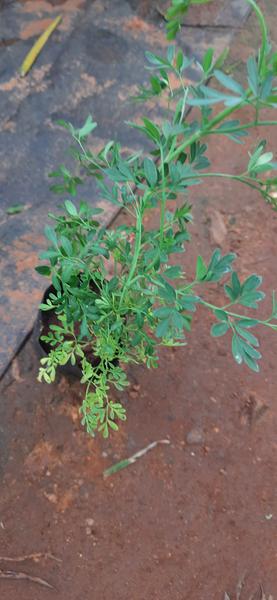
Plant: Nagadali